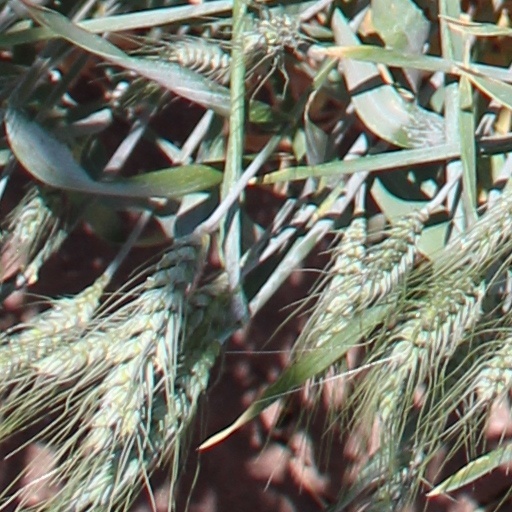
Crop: wheat